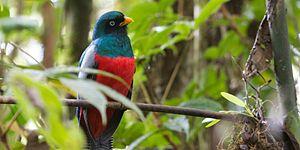
Le Trogon échelette est une espèce d'oiseaux de la famille des Trogonidae.